Abbeville station

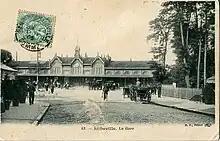
Gare d'Abbeville at the beginning of the 20th century

The Gare d'Abbeville was built by the Nord company in 1856 in regional seaside style.